Biomusicology

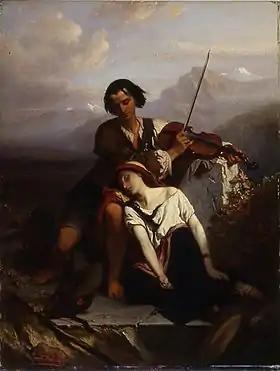
Power of Music by Louis Gallait. A brother and sister resting before an old tomb. The brother is attempting to comfort his sibling by playing the violin, and she has fallen into a deep sleep, "oblivious of all grief, mental and physical"

Evolutionary musicology studies the "origins of music, the question of animal song, selection pressures underlying music evolution", and "music evolution and human evolution". Neuromusicology studies the "brain areas involved in music processing, neural and cognitive processes of musical processing", and "ontogeny of musical capacity and musical skill". Comparative musicology studies the "functions and uses of music, advantages and costs of music making", and "universal features of musical systems and musical behavior".